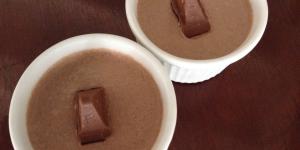
mousse de chocolate sin huevo